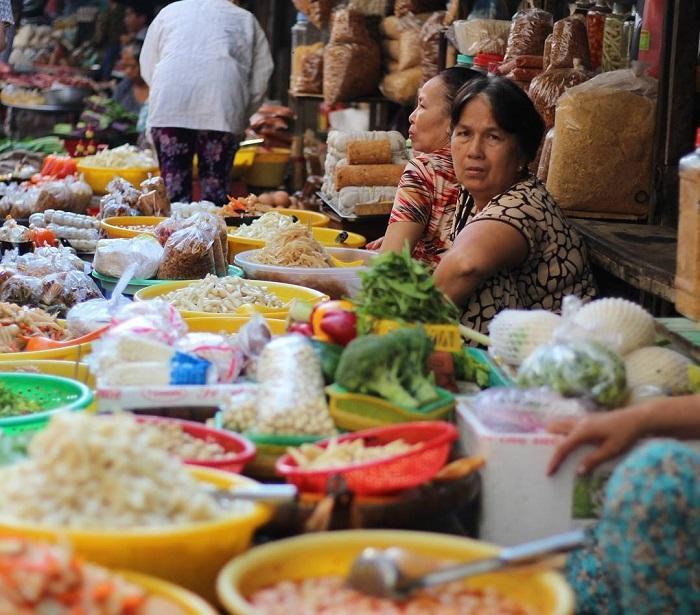
có một vài người đang ngồi bên trong các sạp hàng